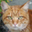
Label: cat